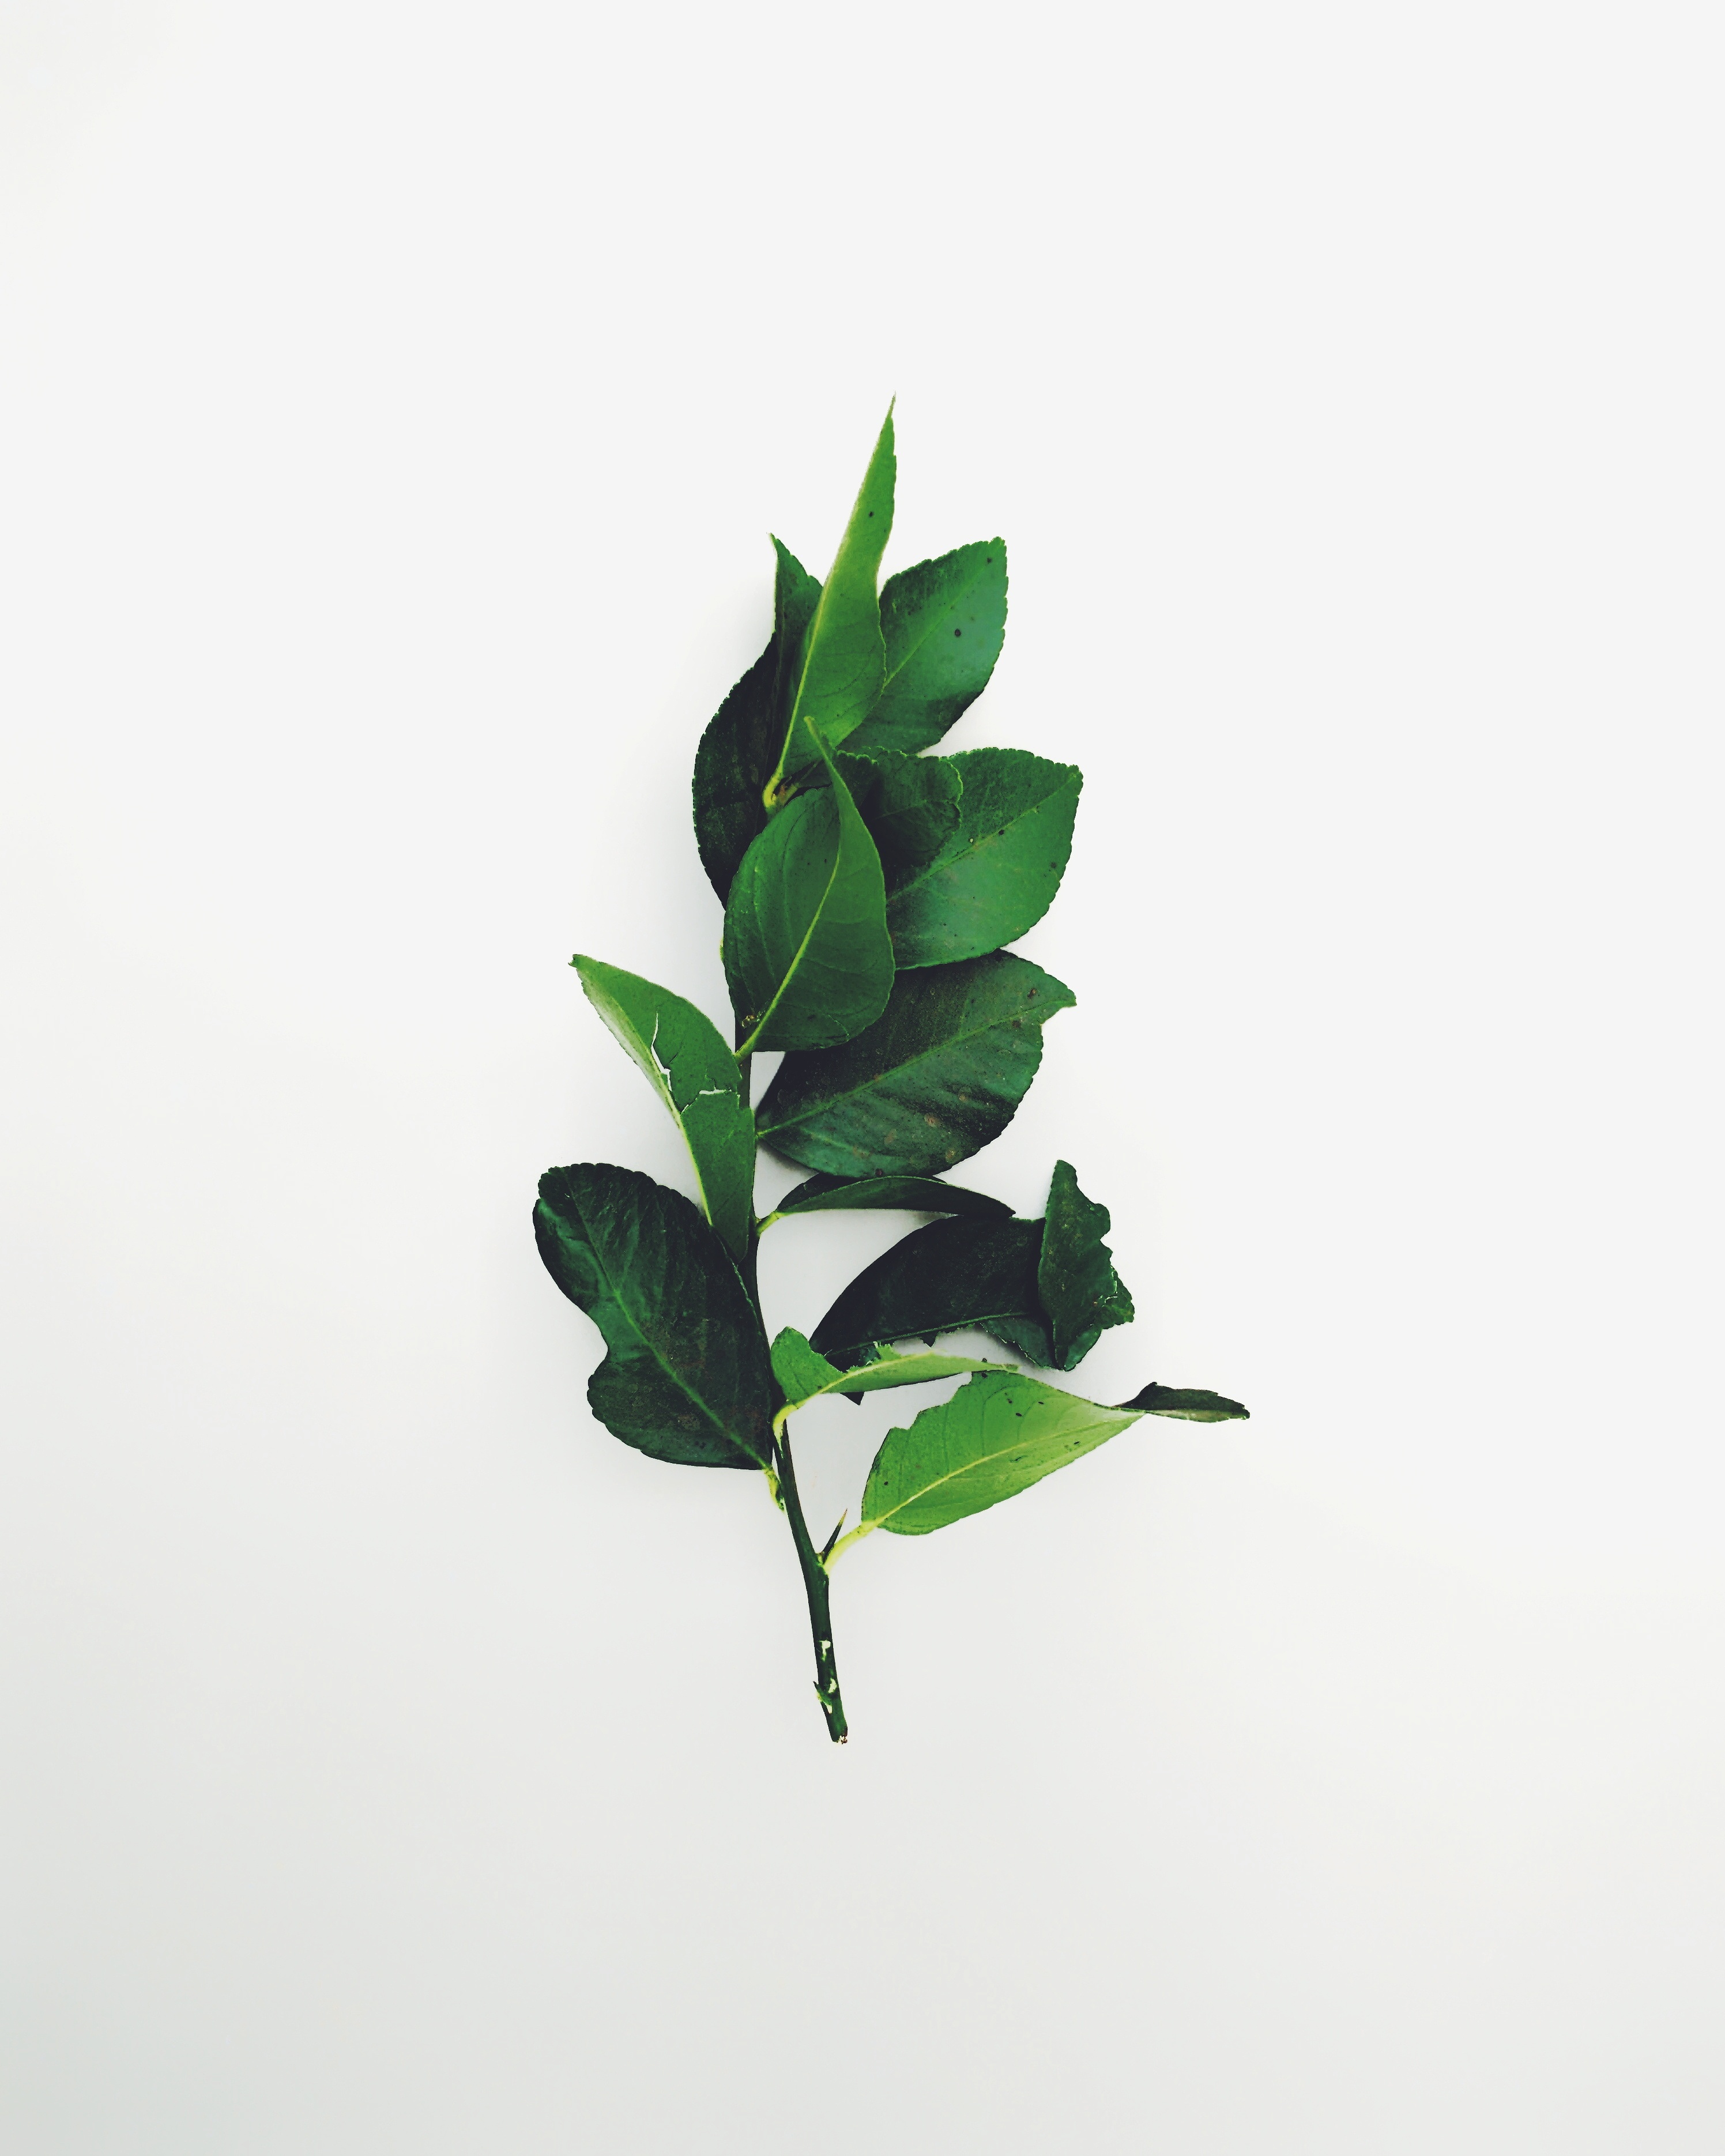
tree, branch, plant, fruit, leaf, flower, green, produce, botany, twig, shrub, flowering plant, plant stem, woody plant, land plant